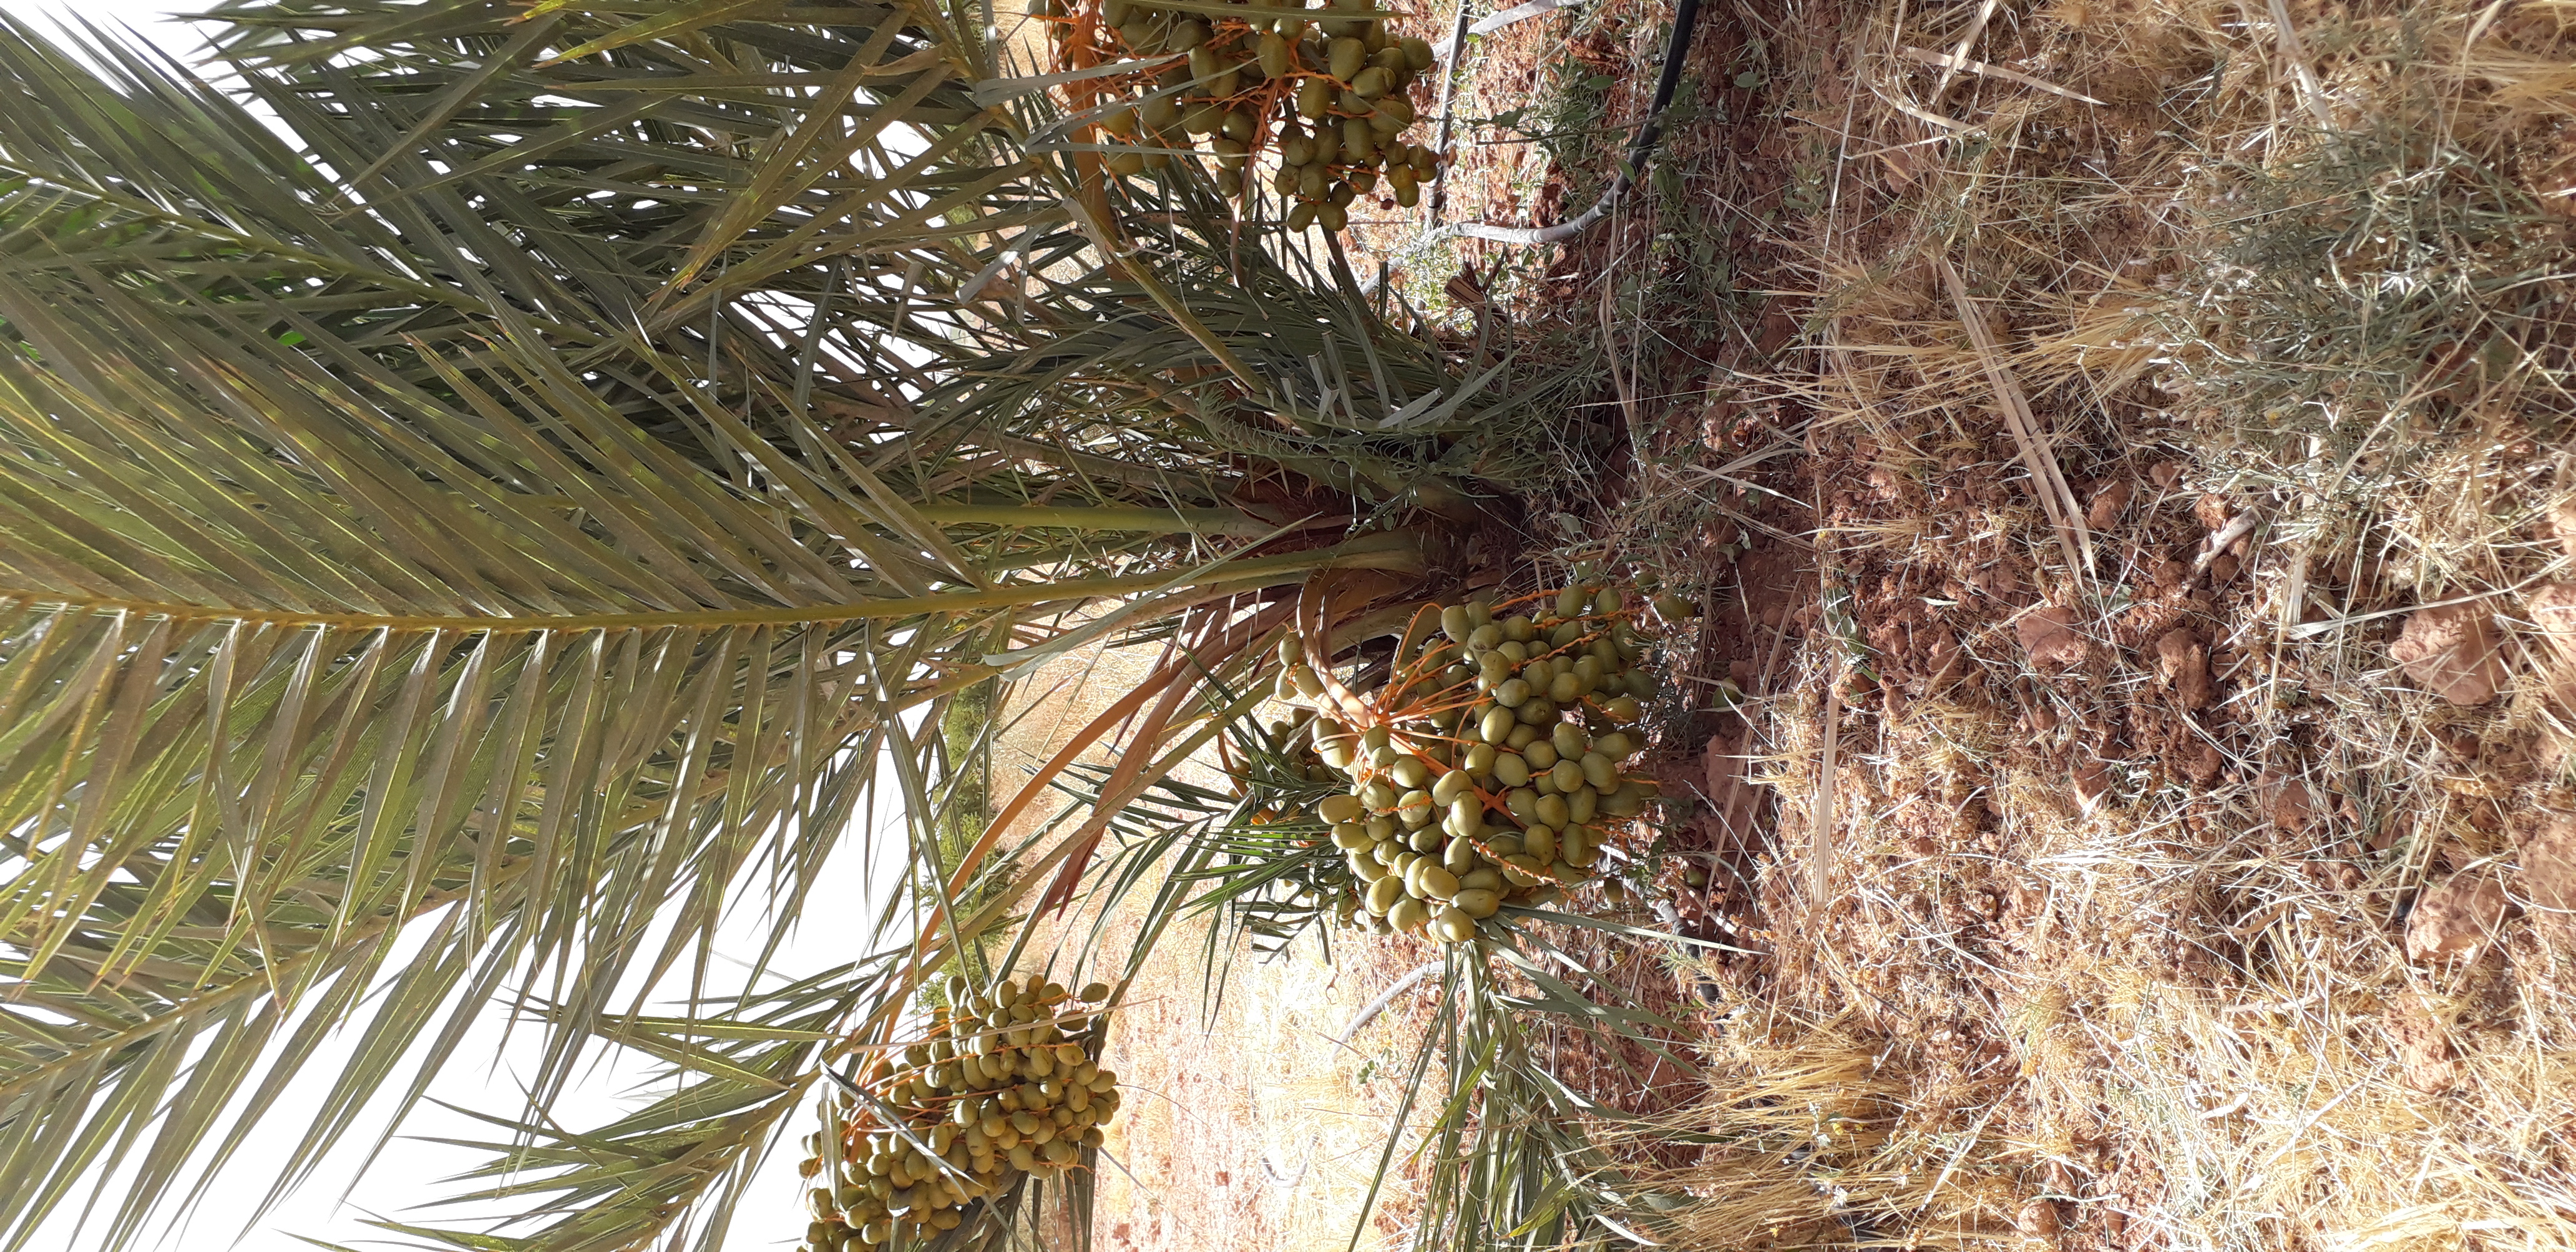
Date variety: Boufagous